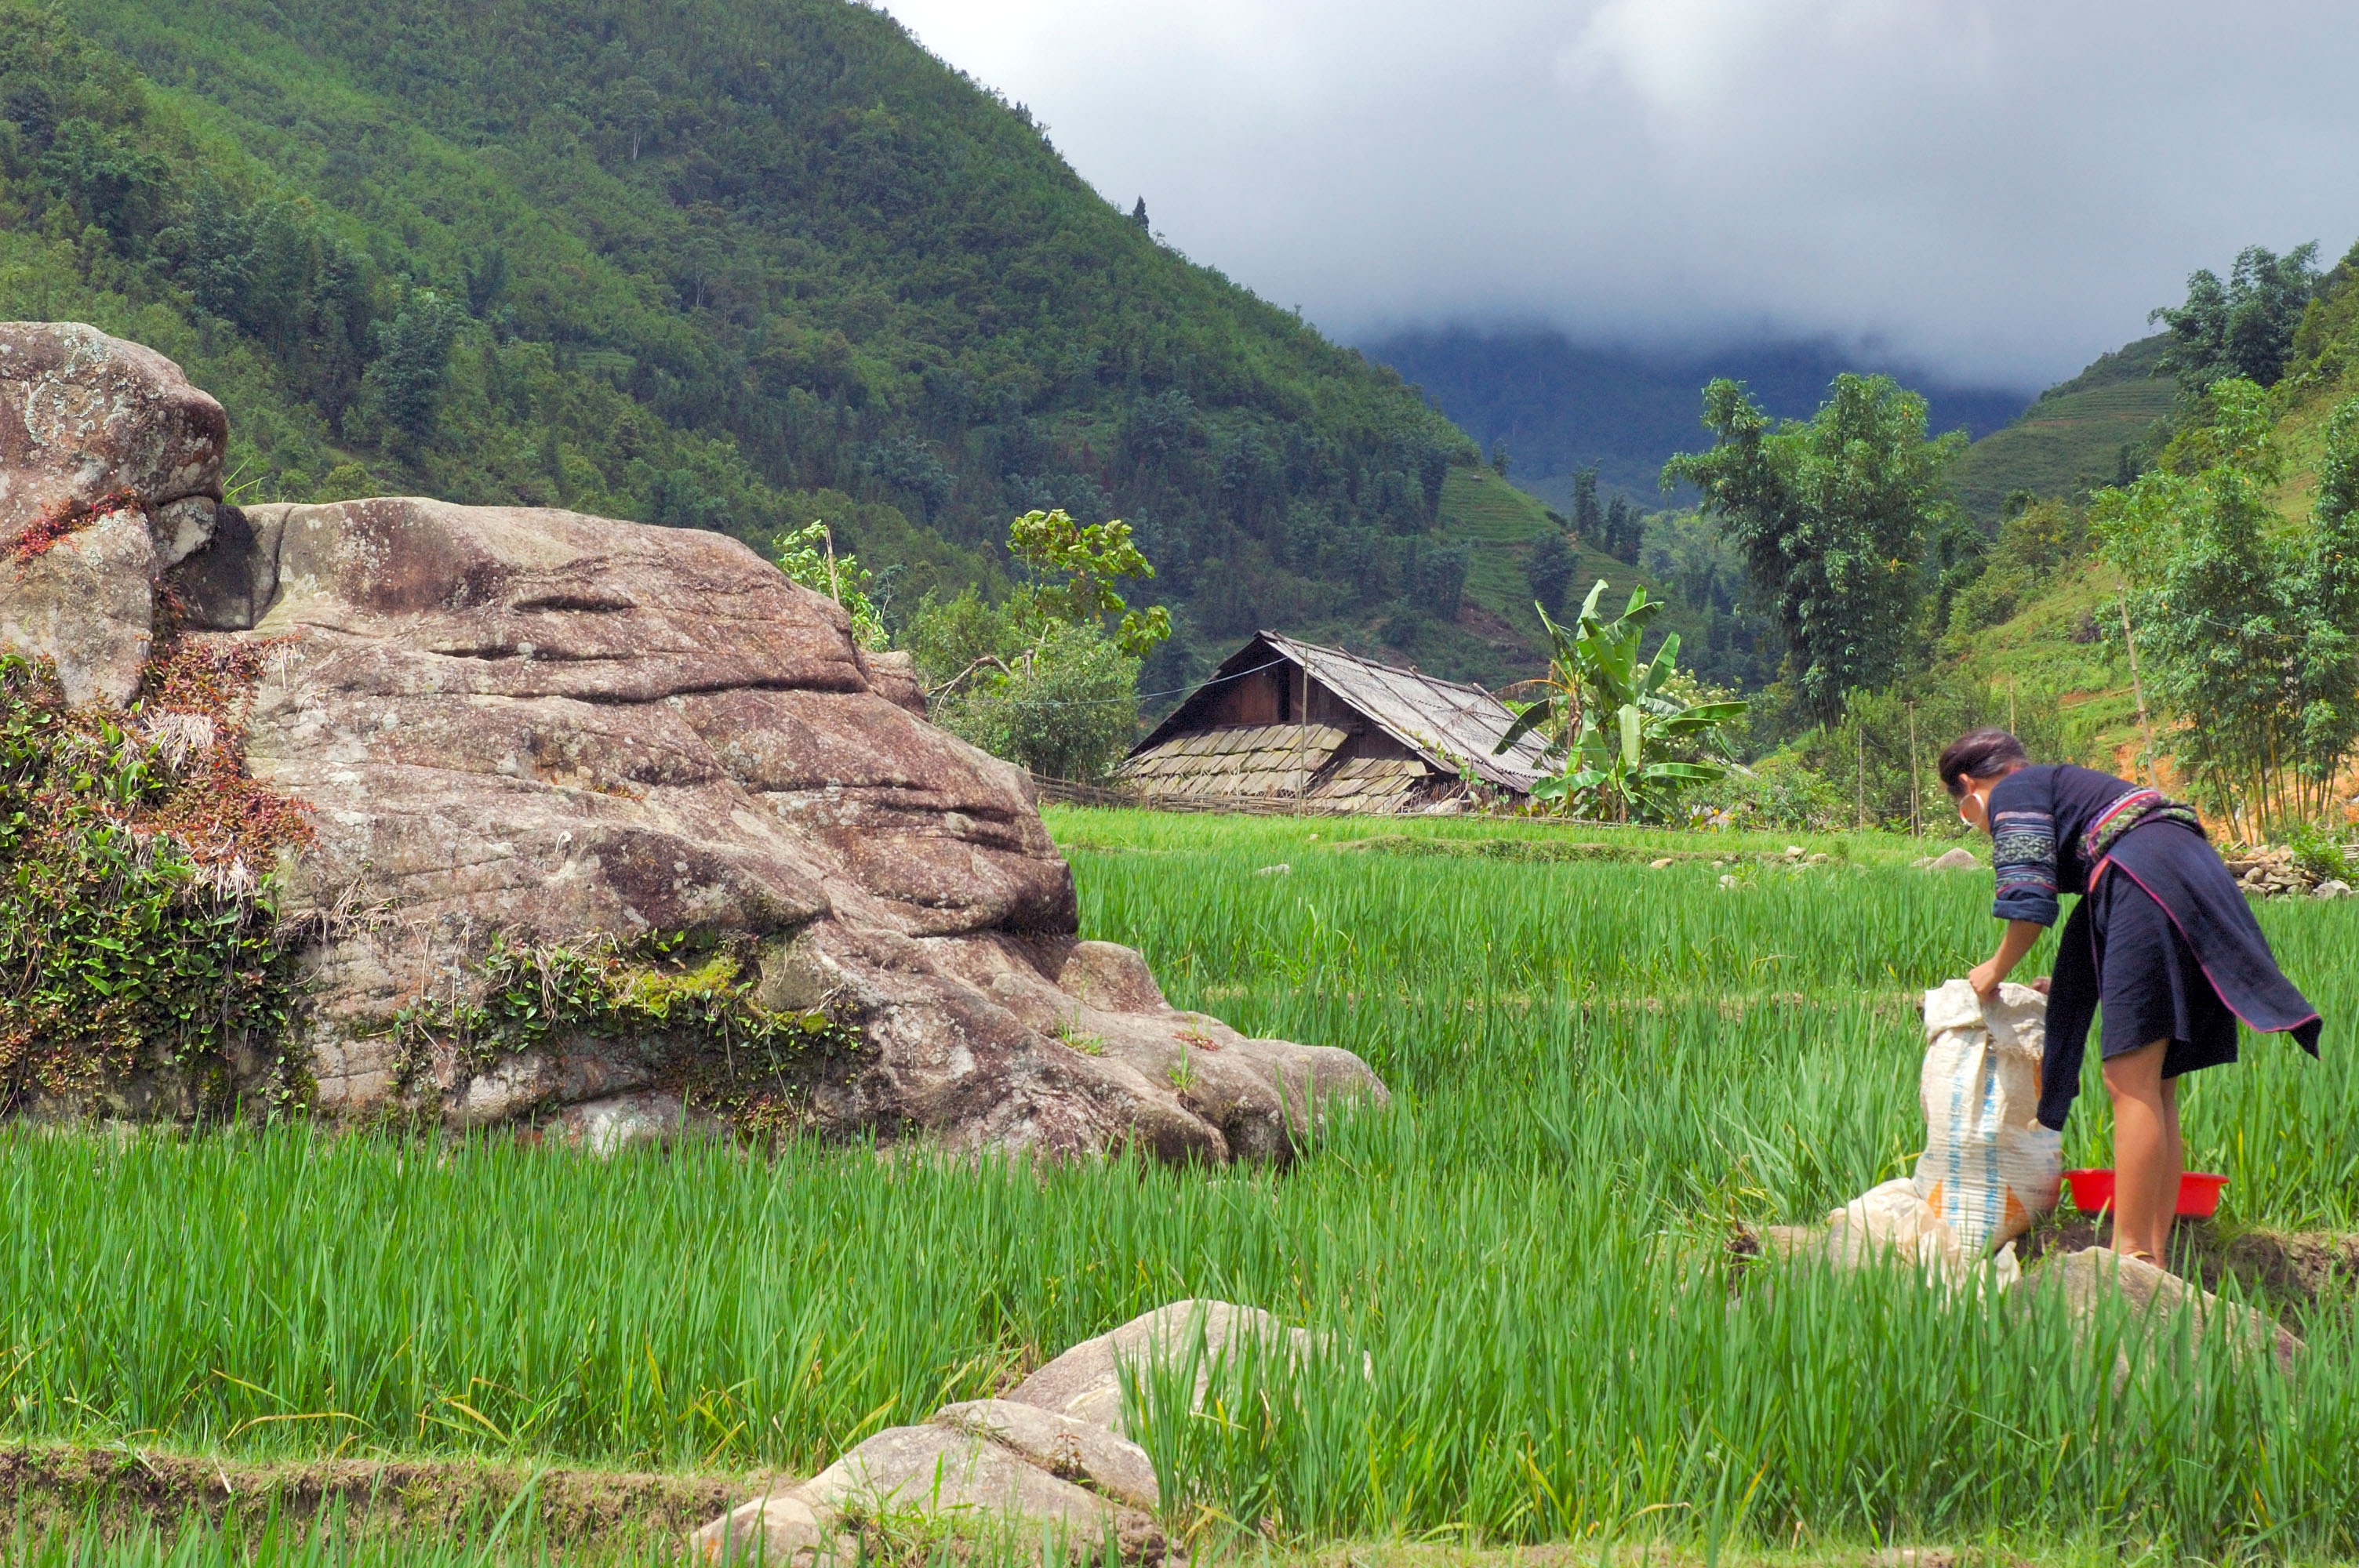
work, grass, wilderness, walking, mountain, field, meadow, hill, flower, adventure, valley, mountain range, travel, asia, agriculture, terrain, rice, sapa, geology, backpacking, vietnam, rural area, paddy field, villagers, mountainous landforms, geological phenomenon